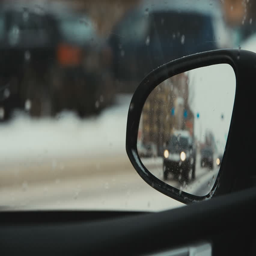
cars driving on a snowy road .